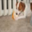
Label: dog